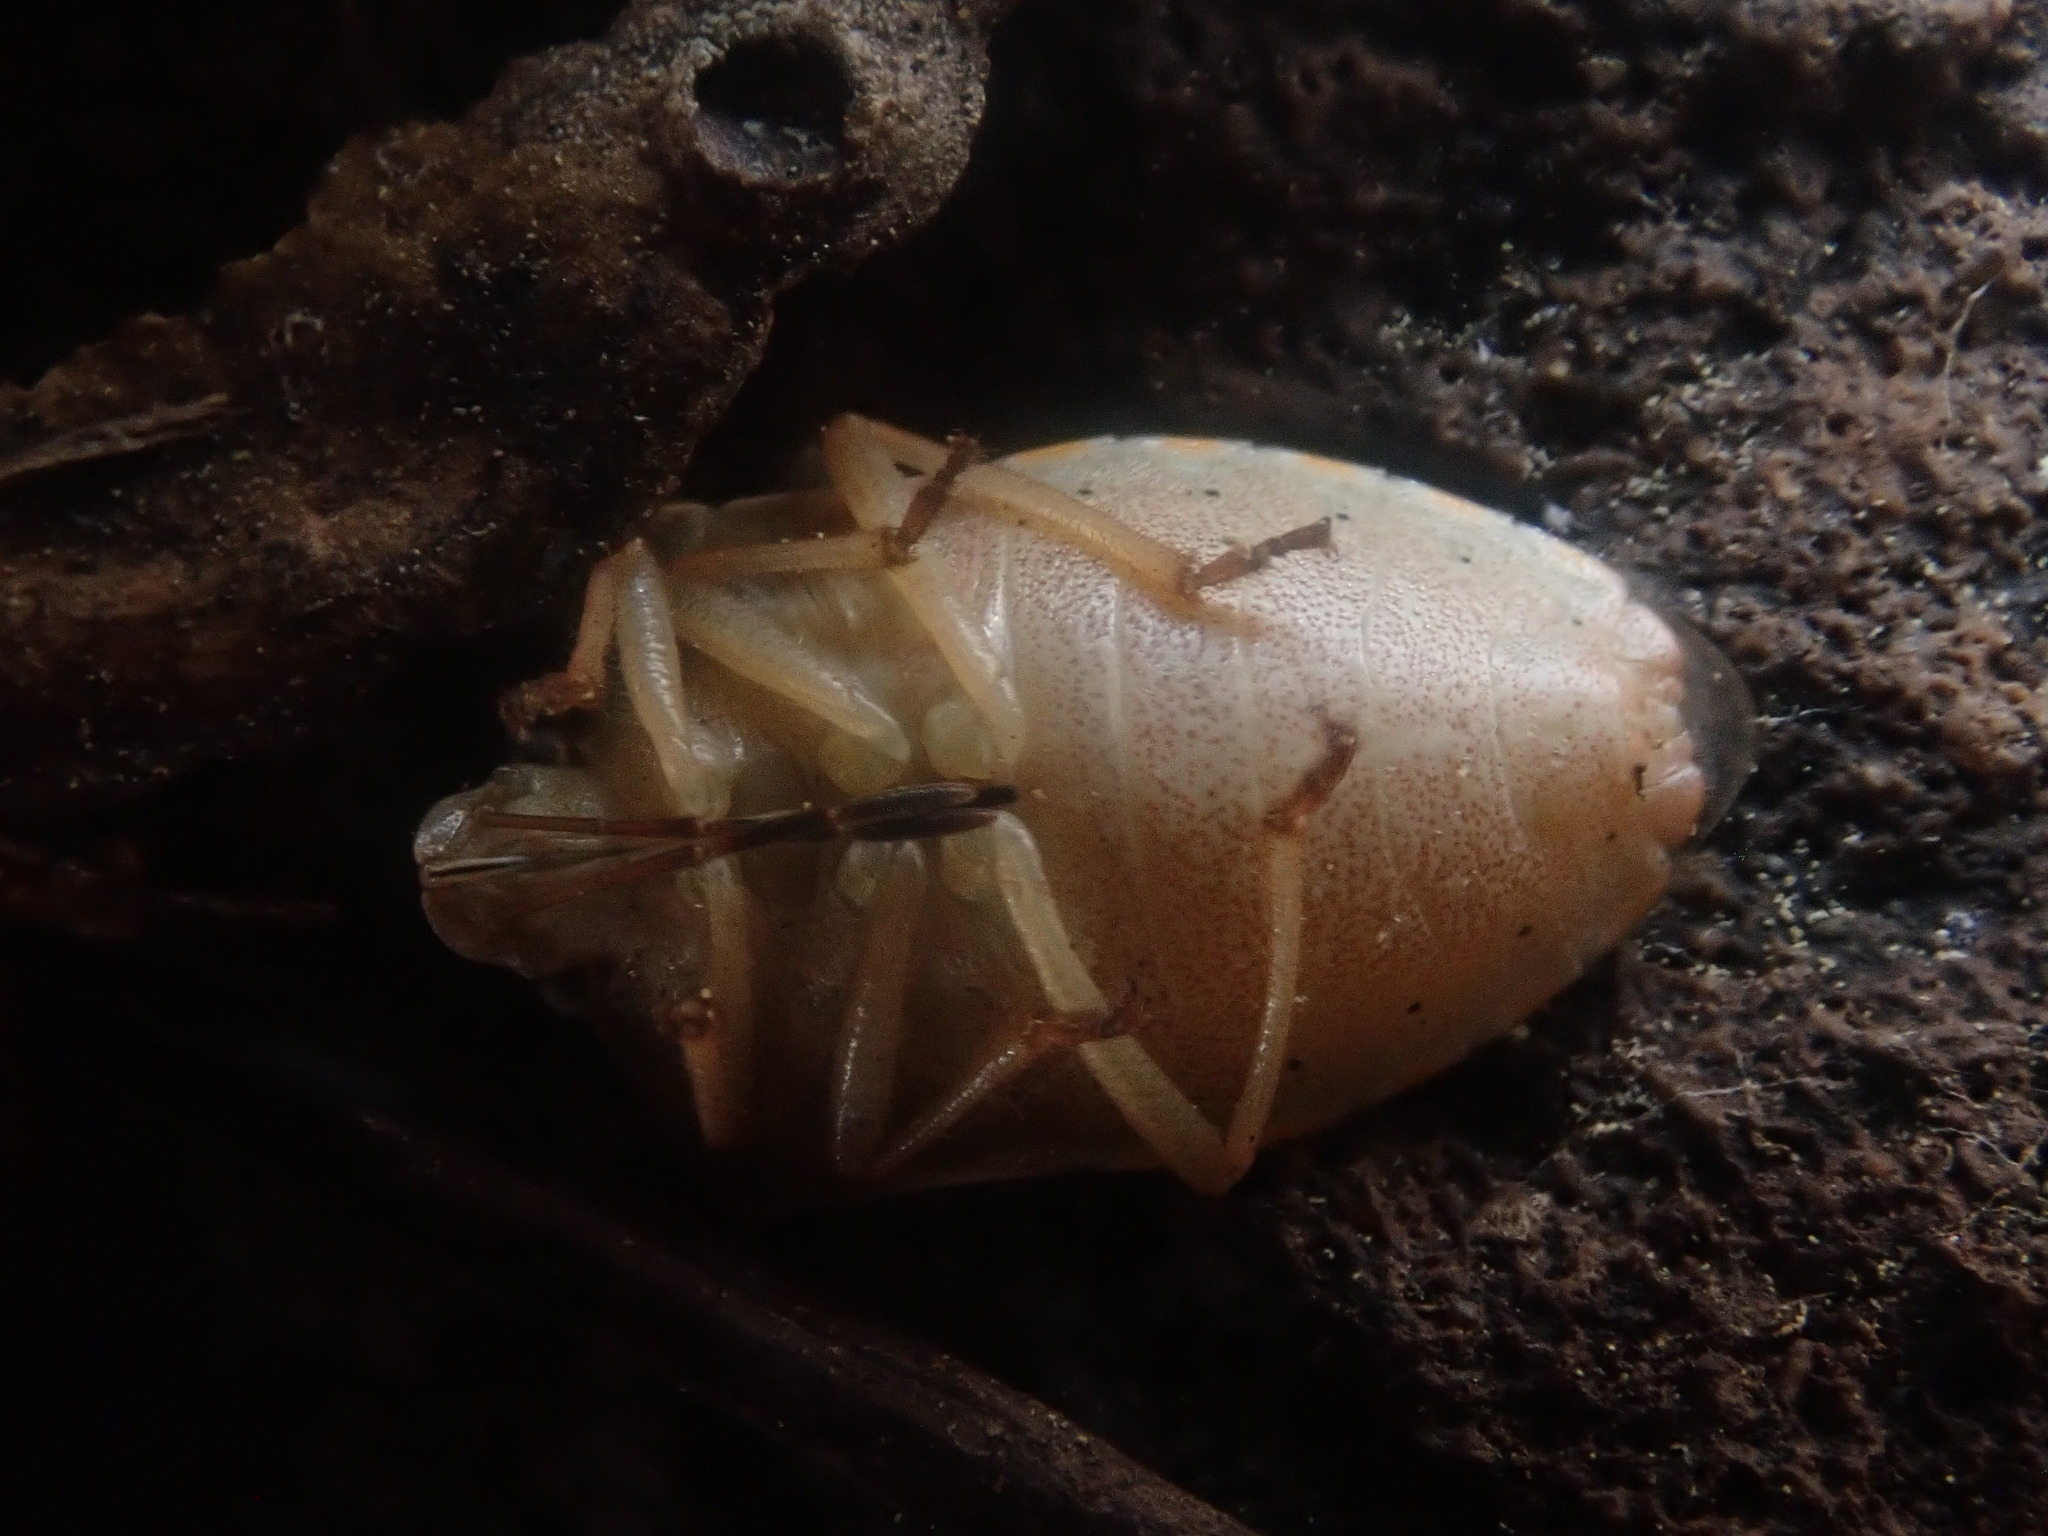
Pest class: stink_bug